The Dreaming (comics)

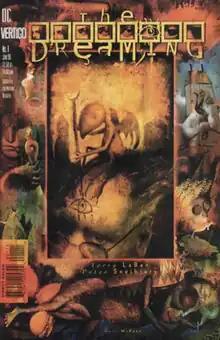
"The Dreaming" #1 (June 1996). Art by Dave McKean.

The Dreaming was a monthly comic series that ran for 60 issues (June 1996 to May 2001) and was revived in 2018. It is set in the same dimension of the DC universe as "The Sandman" and the stories occurred primarily within Dream's realm, The Dreaming, concentrating on characters who had played minor roles in "The Sandman", including The Corinthian, Matthew the raven, Cain and Abel, Lucien the dream librarian, the faerie Nuala, Eve, and Mervyn Pumpkinhead (janitor of The Dreaming). It also introduced a number of new characters, Echo and a new (white) dream raven, Tethys. After those characters were retconned the 2018 version of The Dreaming introduced new characters such as Hyperion Keeter, WAN (An AI sent to destroy The Dreaming), and the night hag, Dora. The 2020 spin-off / continuation, The Dreaming: Waking Hours introduced other new characters such as Linsy, Ruin (a Nightmare in love with a human), and most notably, Heather After, a direct descendant of Roderick Burgess. There were brief (but often important) appearances by The Endless during the series, including cameos by Dream (both Morpheus and Daniel), Death, Destiny, and Desire.